Jack Gregg

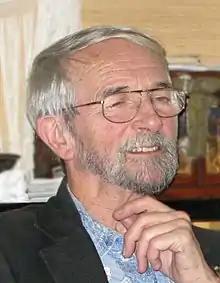
Jack Gregg in 2010

Jack Gregg is an American jazz bass player. He grew up in Memphis, Tennessee, where he started playing the bass at the age of 15. In 1961 he joined the Claude Thornhill Orchestra and toured with the band for two years. In 1964 he moved to New York City, where he studied with Frederick Zimmermann and played in Roy Eldridge's band. He played in a trio led by harpist Daphne Hellman. In addition to jazz, their repertoire ranged from "the baroque of Bach, Scarlatti, Corelli and Couperin through the lush music of Tchaikovsky, Strauss and Debussy, to arrangements of contemporary composers such as the Beatles and Bobbie Gentry.